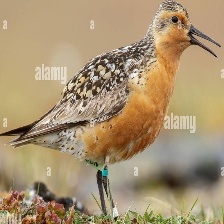
Species: RED KNOT
Scientific name: CALIDRIS CANUTUS
ImageNet parent category: red-backed_sandpiper